HUB-Robeson Center

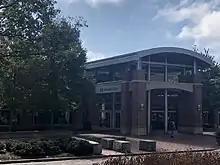
HUB-Robenson Center at Pennsylvania State University.

The HUB-Robeson Center is the student union building, centrally located on Penn State's main campus in University Park, Pennsylvania.